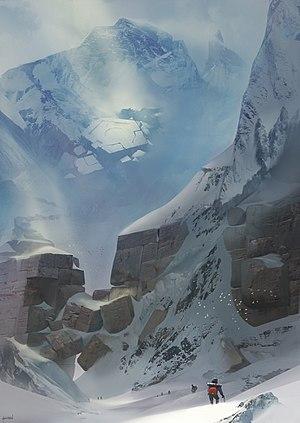
Les Montagnes hallucinées, ou Montagnes de la folie, est un court roman de science-fiction de l'écrivain américain Howard Phillips Lovecraft, initialement publié dans les numéros de février, mars et avril 1936 du magazine Astounding Stories.